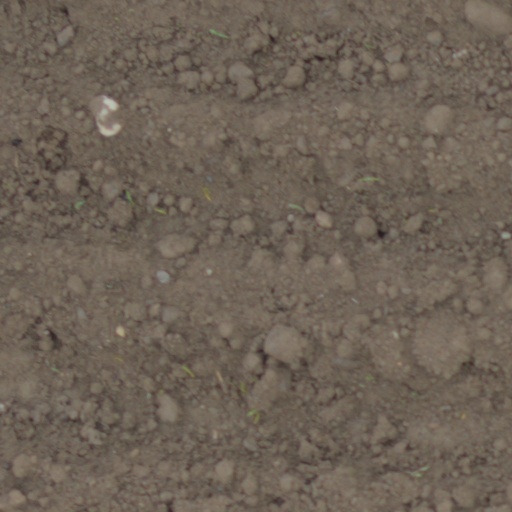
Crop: wheat